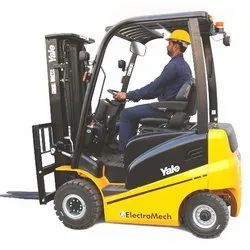
Label: Yale_UT35PFE_3500_Kg_Electric_Forklift_Truck